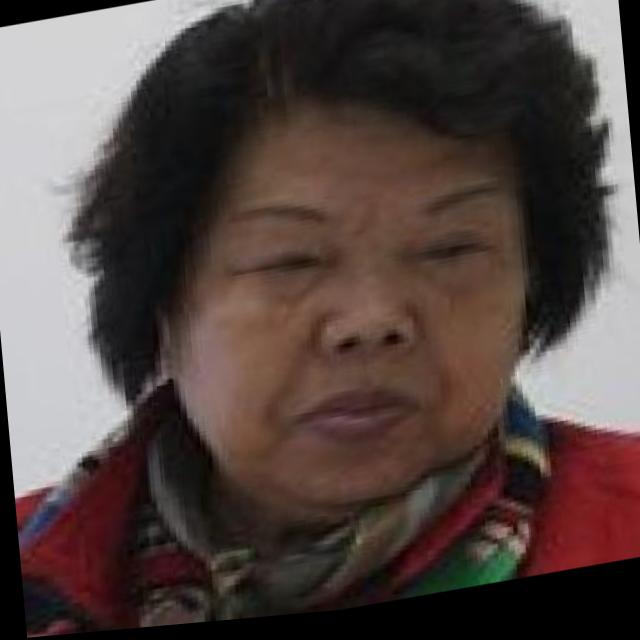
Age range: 45-64